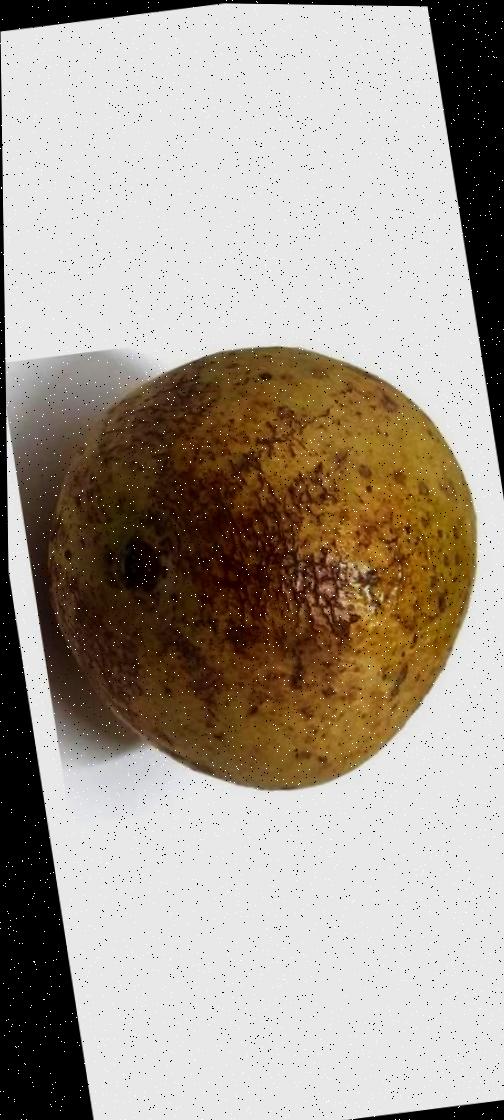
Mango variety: Gourmoti